Renato Turano

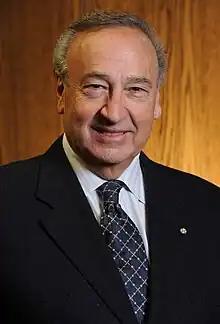
Renato Turano

Renato Guerino Turano (2 October 1942 – 5 December 2021) was an Italian and American politician and businessman. He served in the Italian Senate from 2006 to 2008 as a representative of Italian citizens in North and Central America and was re-elected to the same position in the 2013 Italian general election.